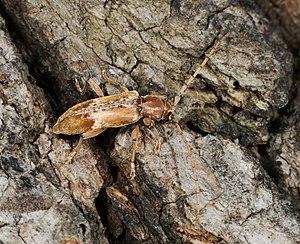
Trichoferus est un genre d'insectes coléoptères de la famille des Cerambycidae, de la sous-famille des Cerambycinae et de la tribu des Hesperophanini.
Trichoferus pallidus est une espèce d'insectes coléoptères de la famille des Cerambycidae, de la sous-famille des Cerambycinae, de la tribu des Hesperophanini et du genre Trichoferus.